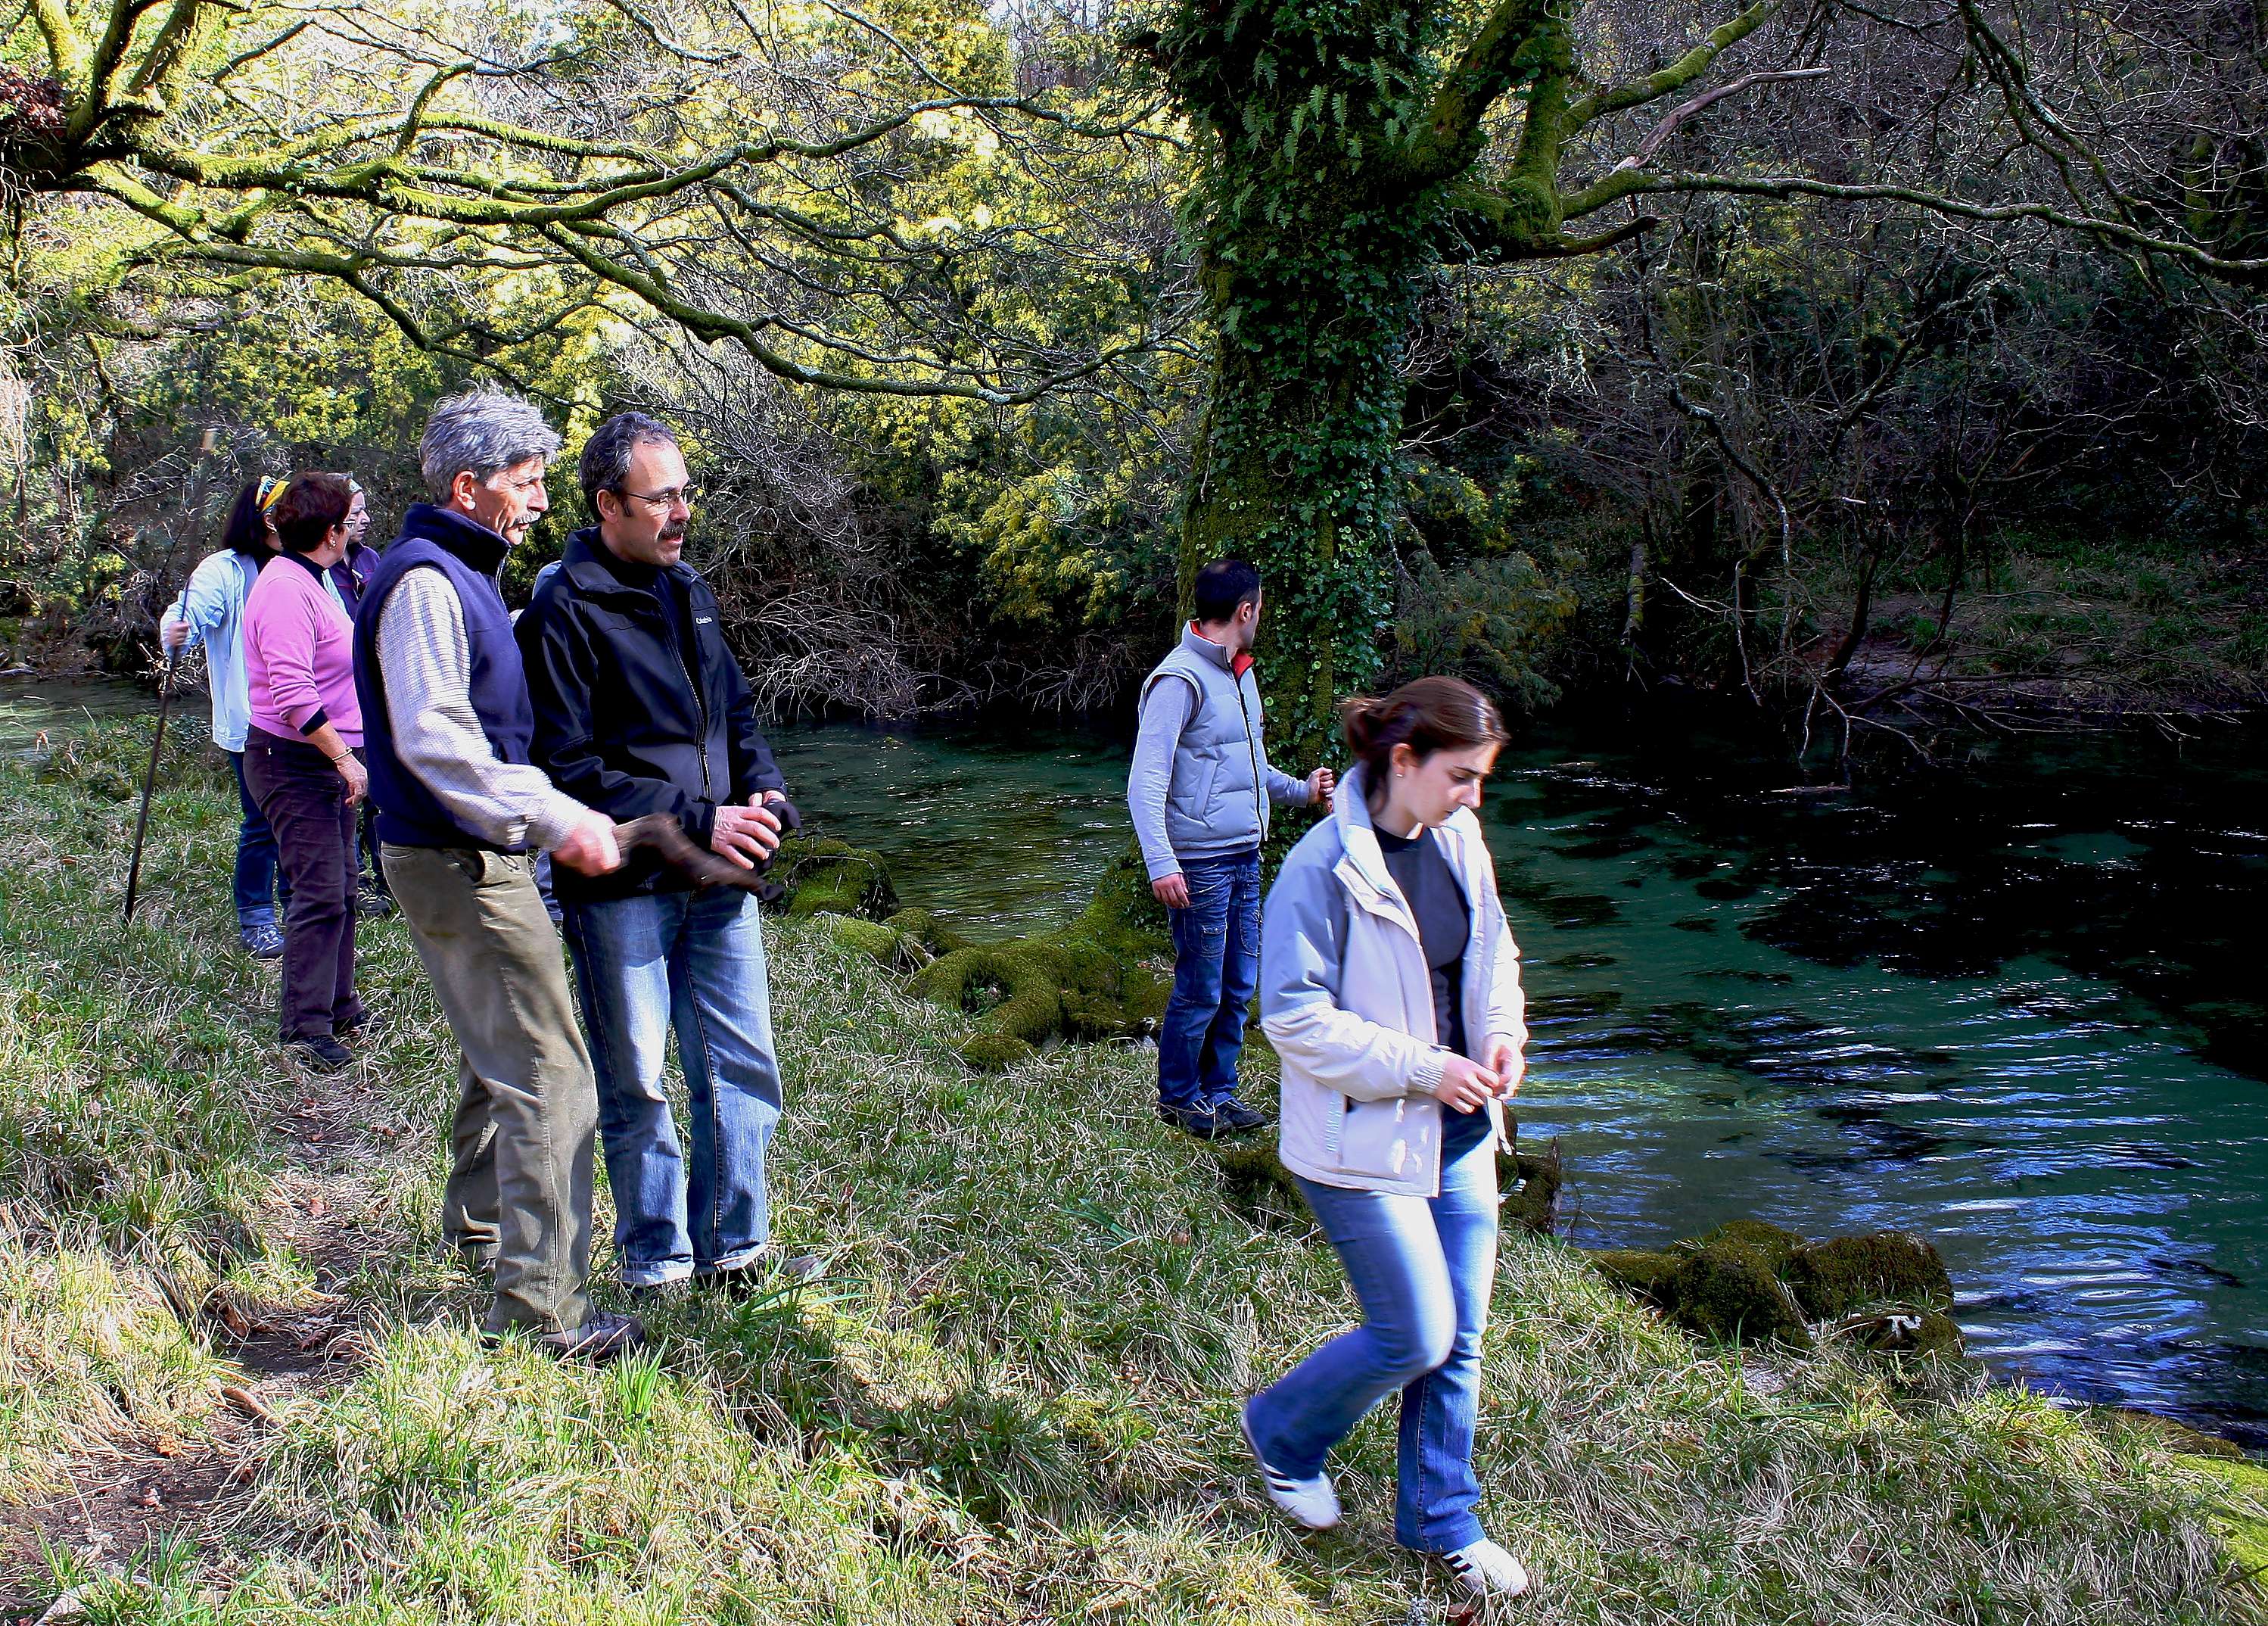
forest, walking, people, flower, ceremony, woodland, ggl1